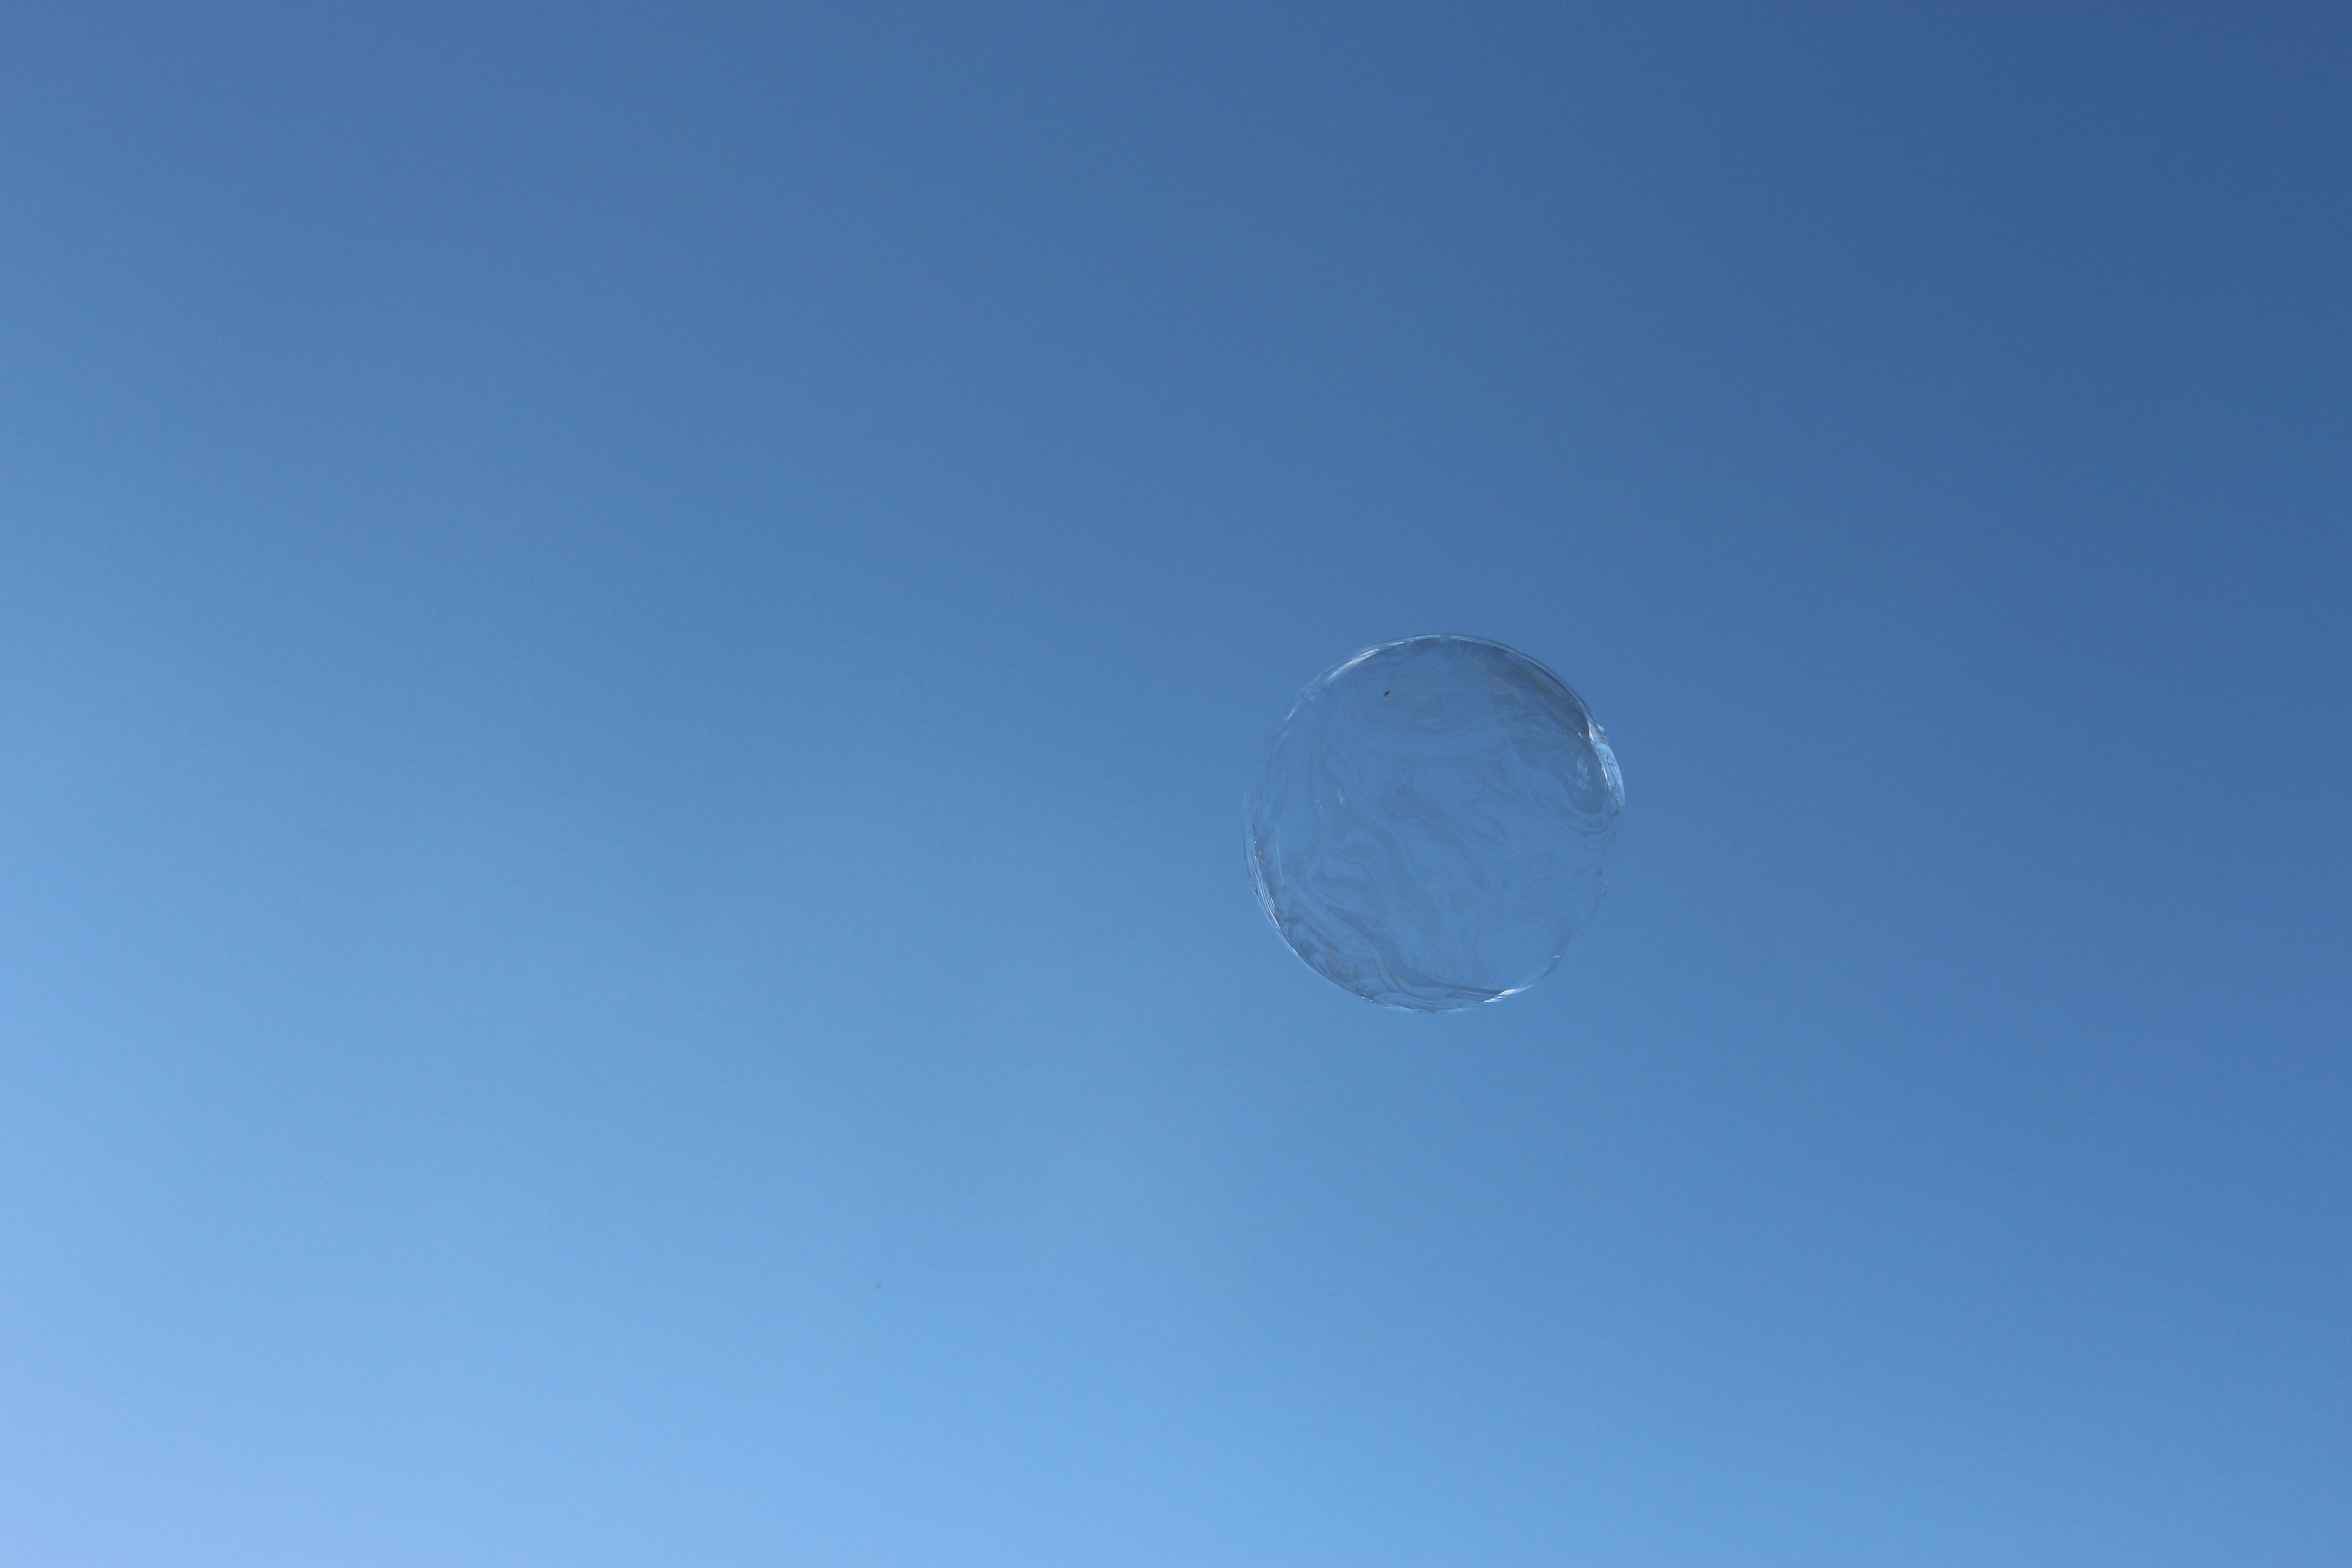
landscape, nature, sky, blue, lighting, toy, moon, parachute, bubble, blue sky, outdoors, atmosphere of earth